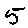
Label: 5